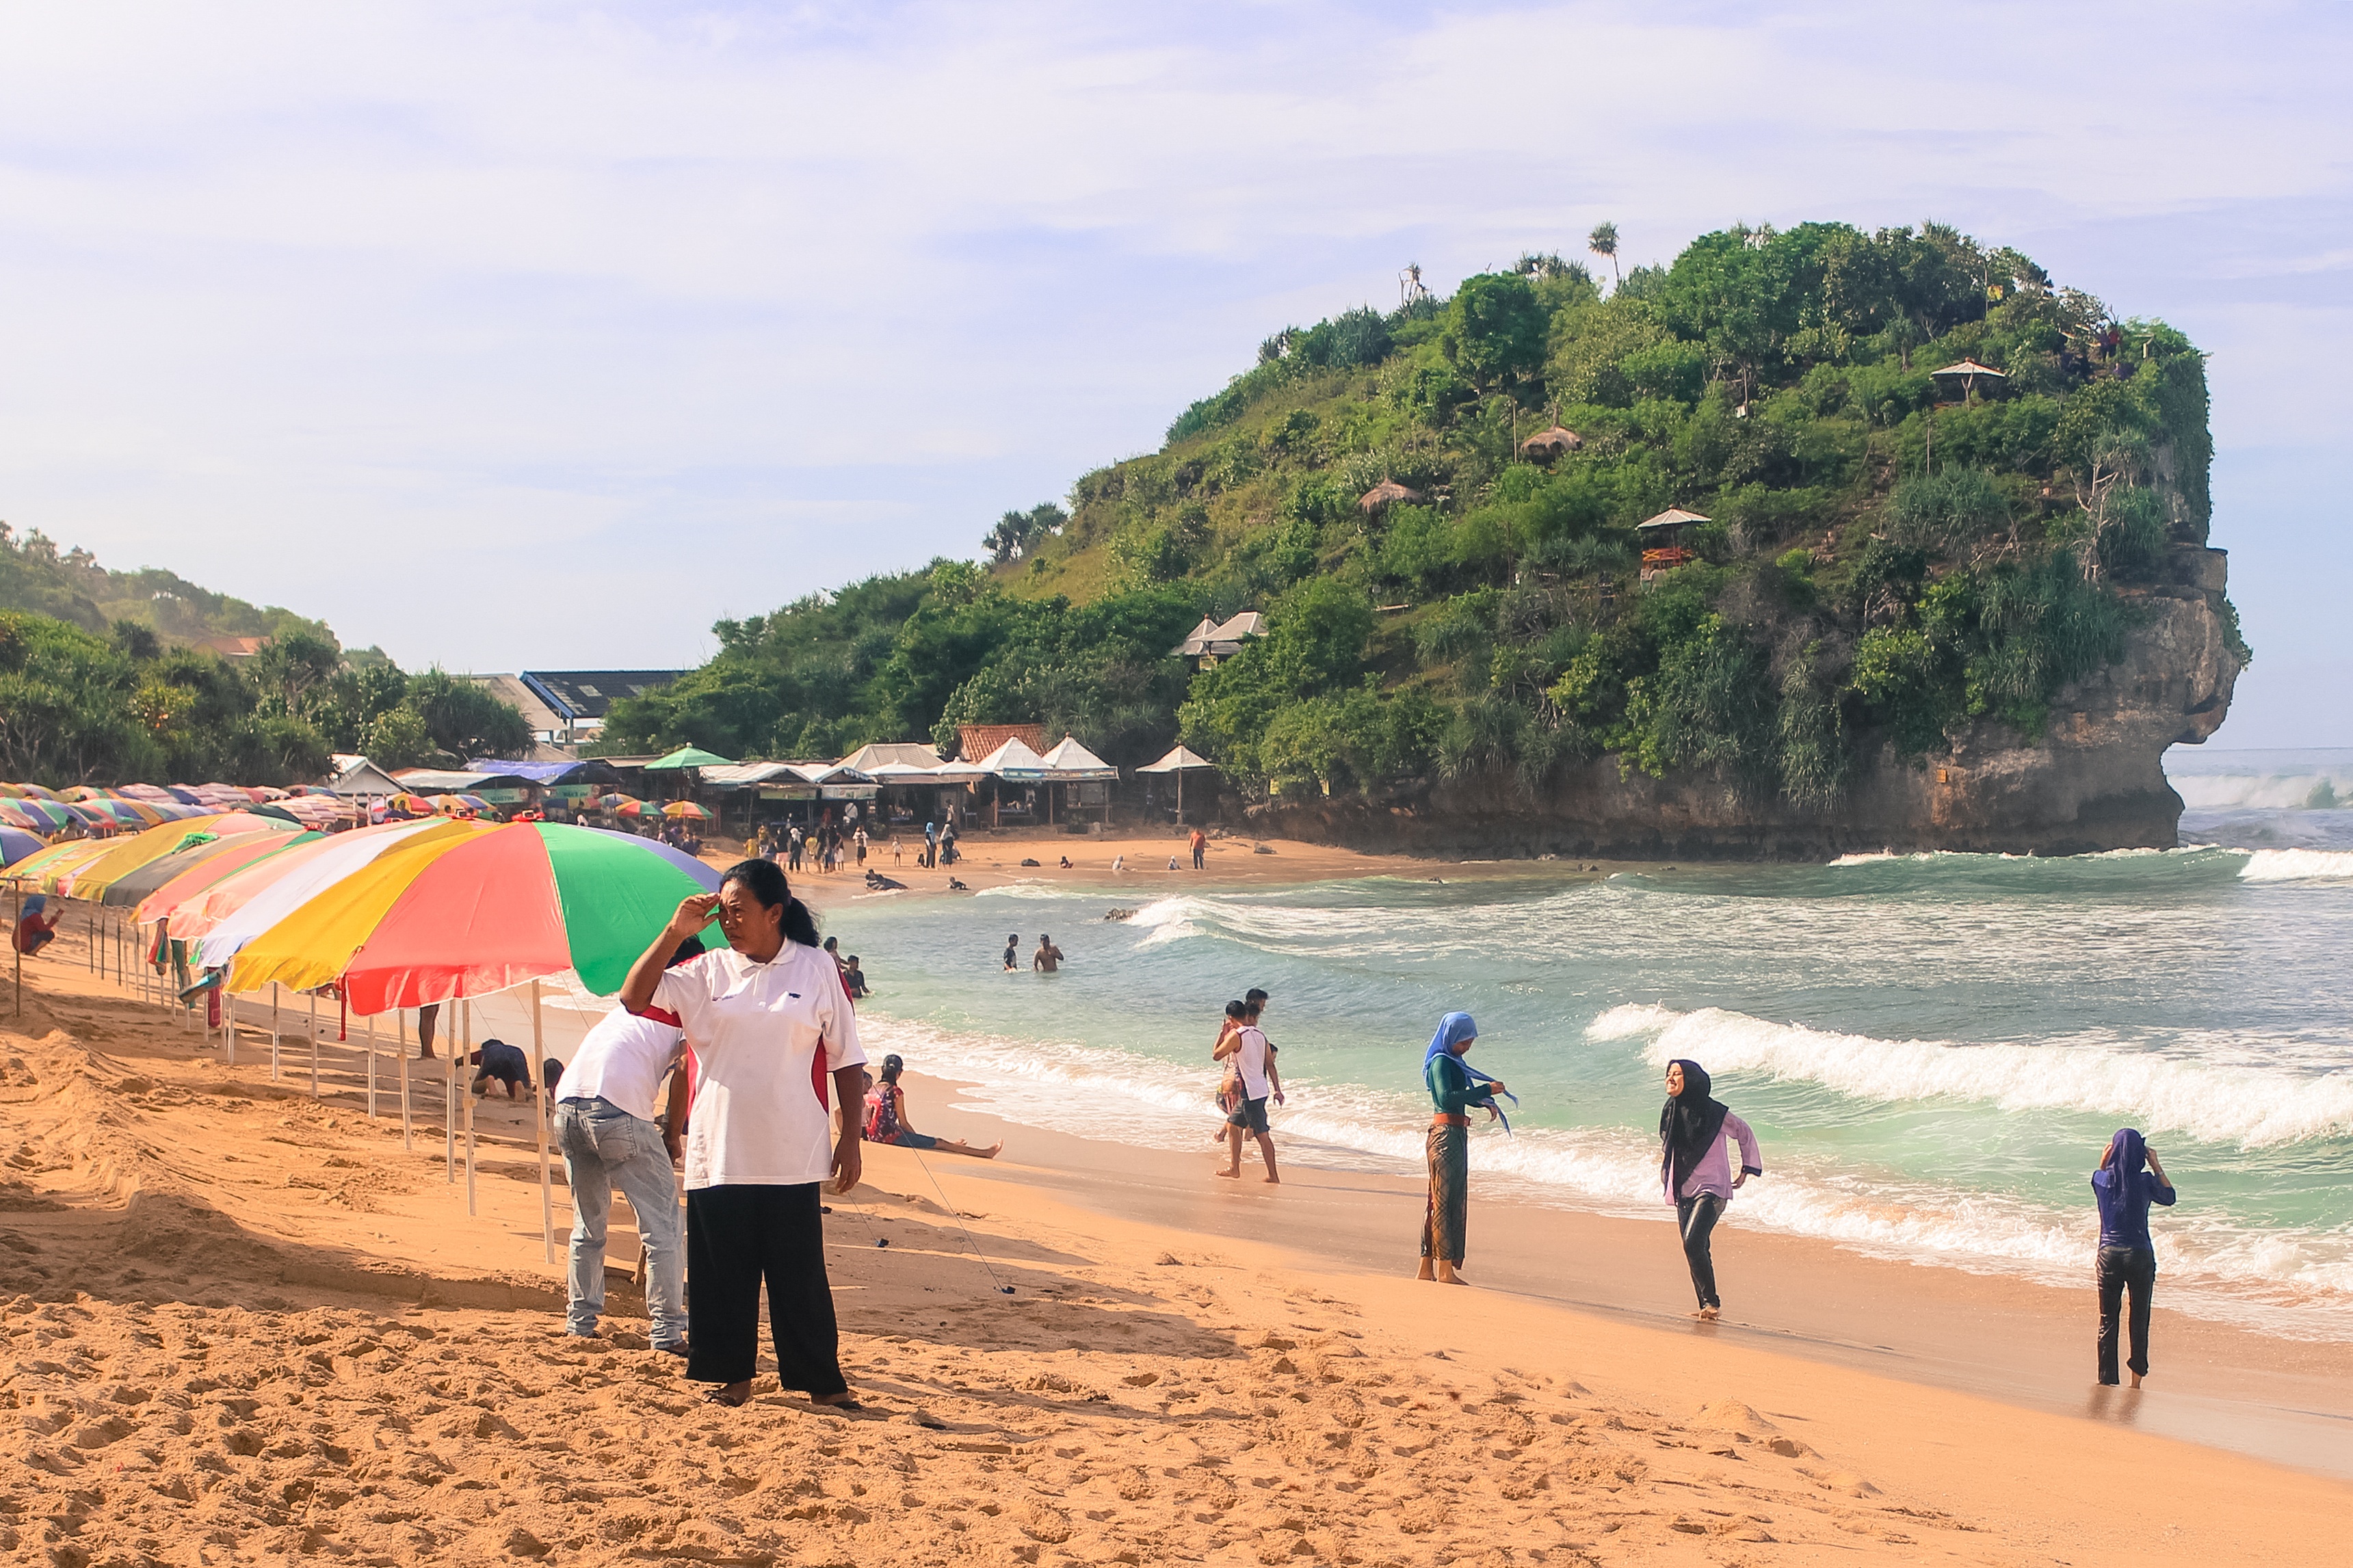
beach, sea, coast, sand, ocean, vacation, bay, body of water, cape